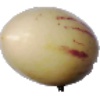
Label: Pepino 1